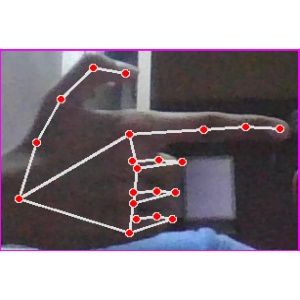
अक्षर: ब